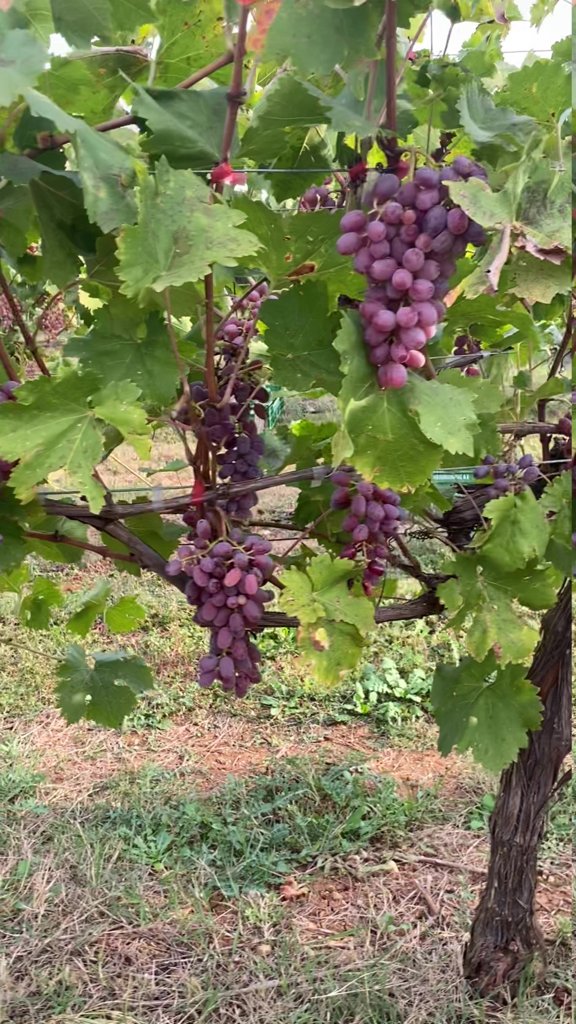
Berries visible: 133
Grape clusters: 5